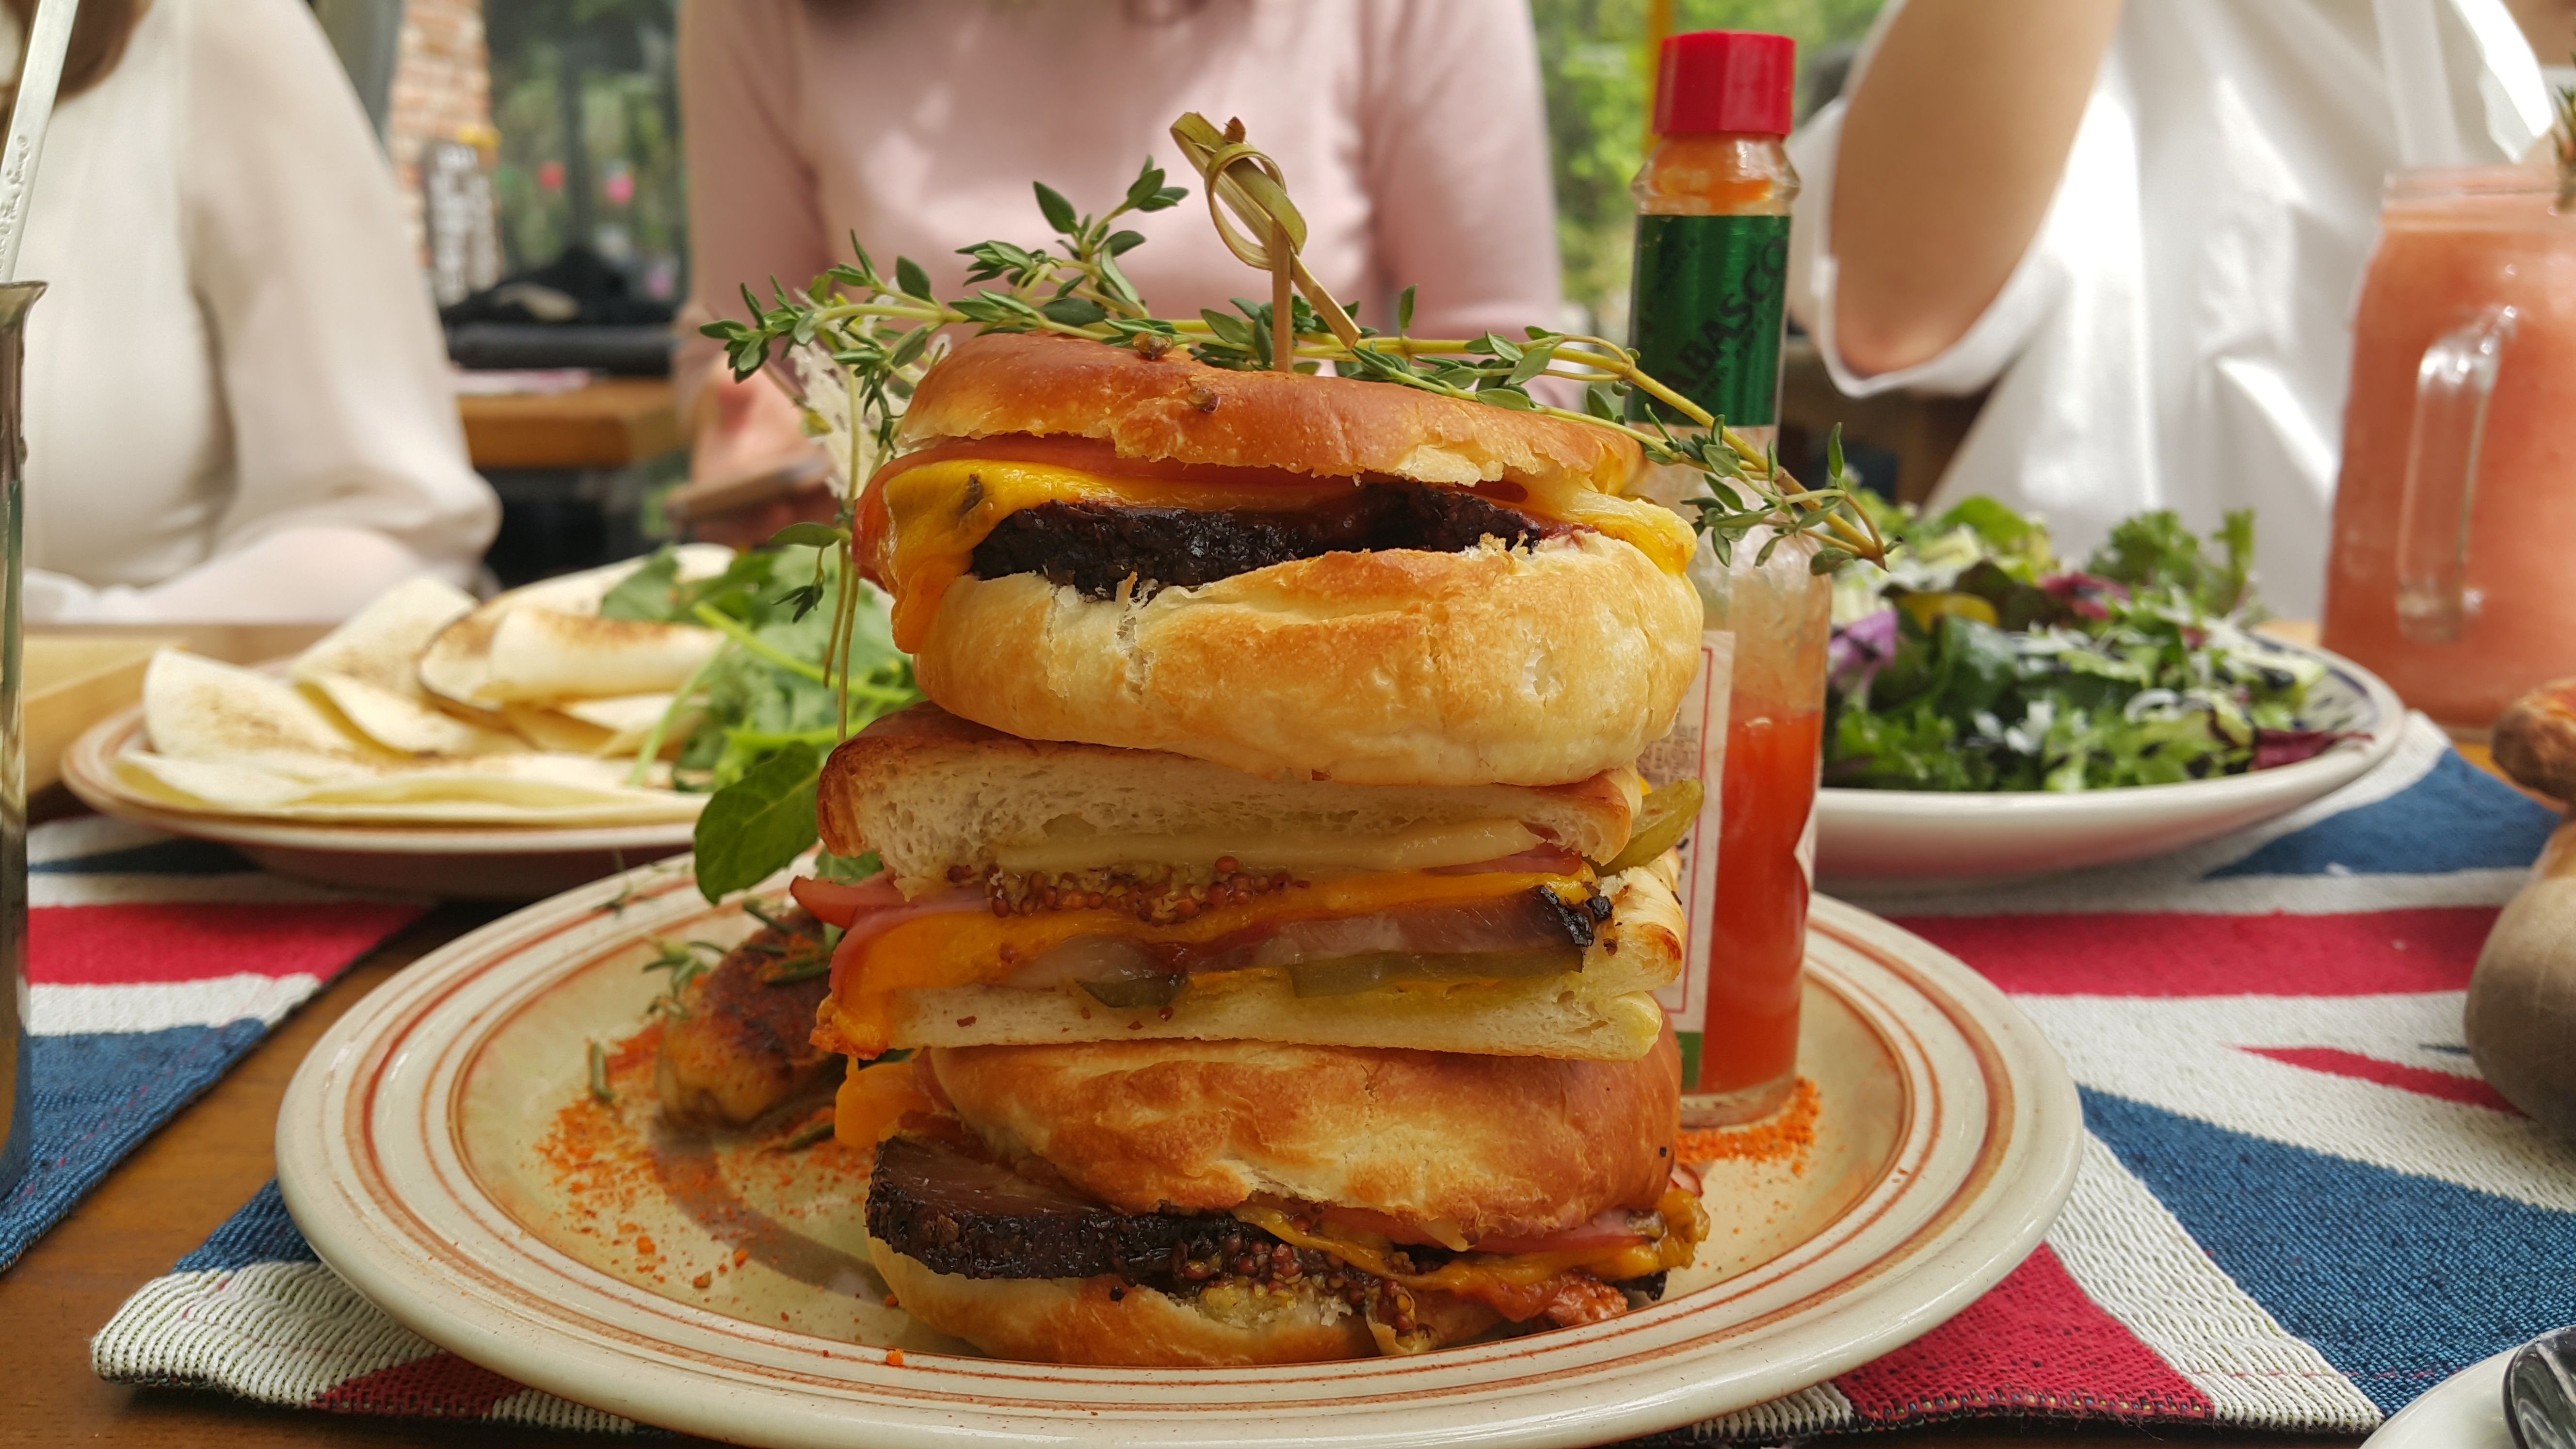
restaurant, dish, meal, food, cooking, breakfast, lunch, cuisine, hamburger, sandwich, in the evening, dining, food photography, delicious food, brunch